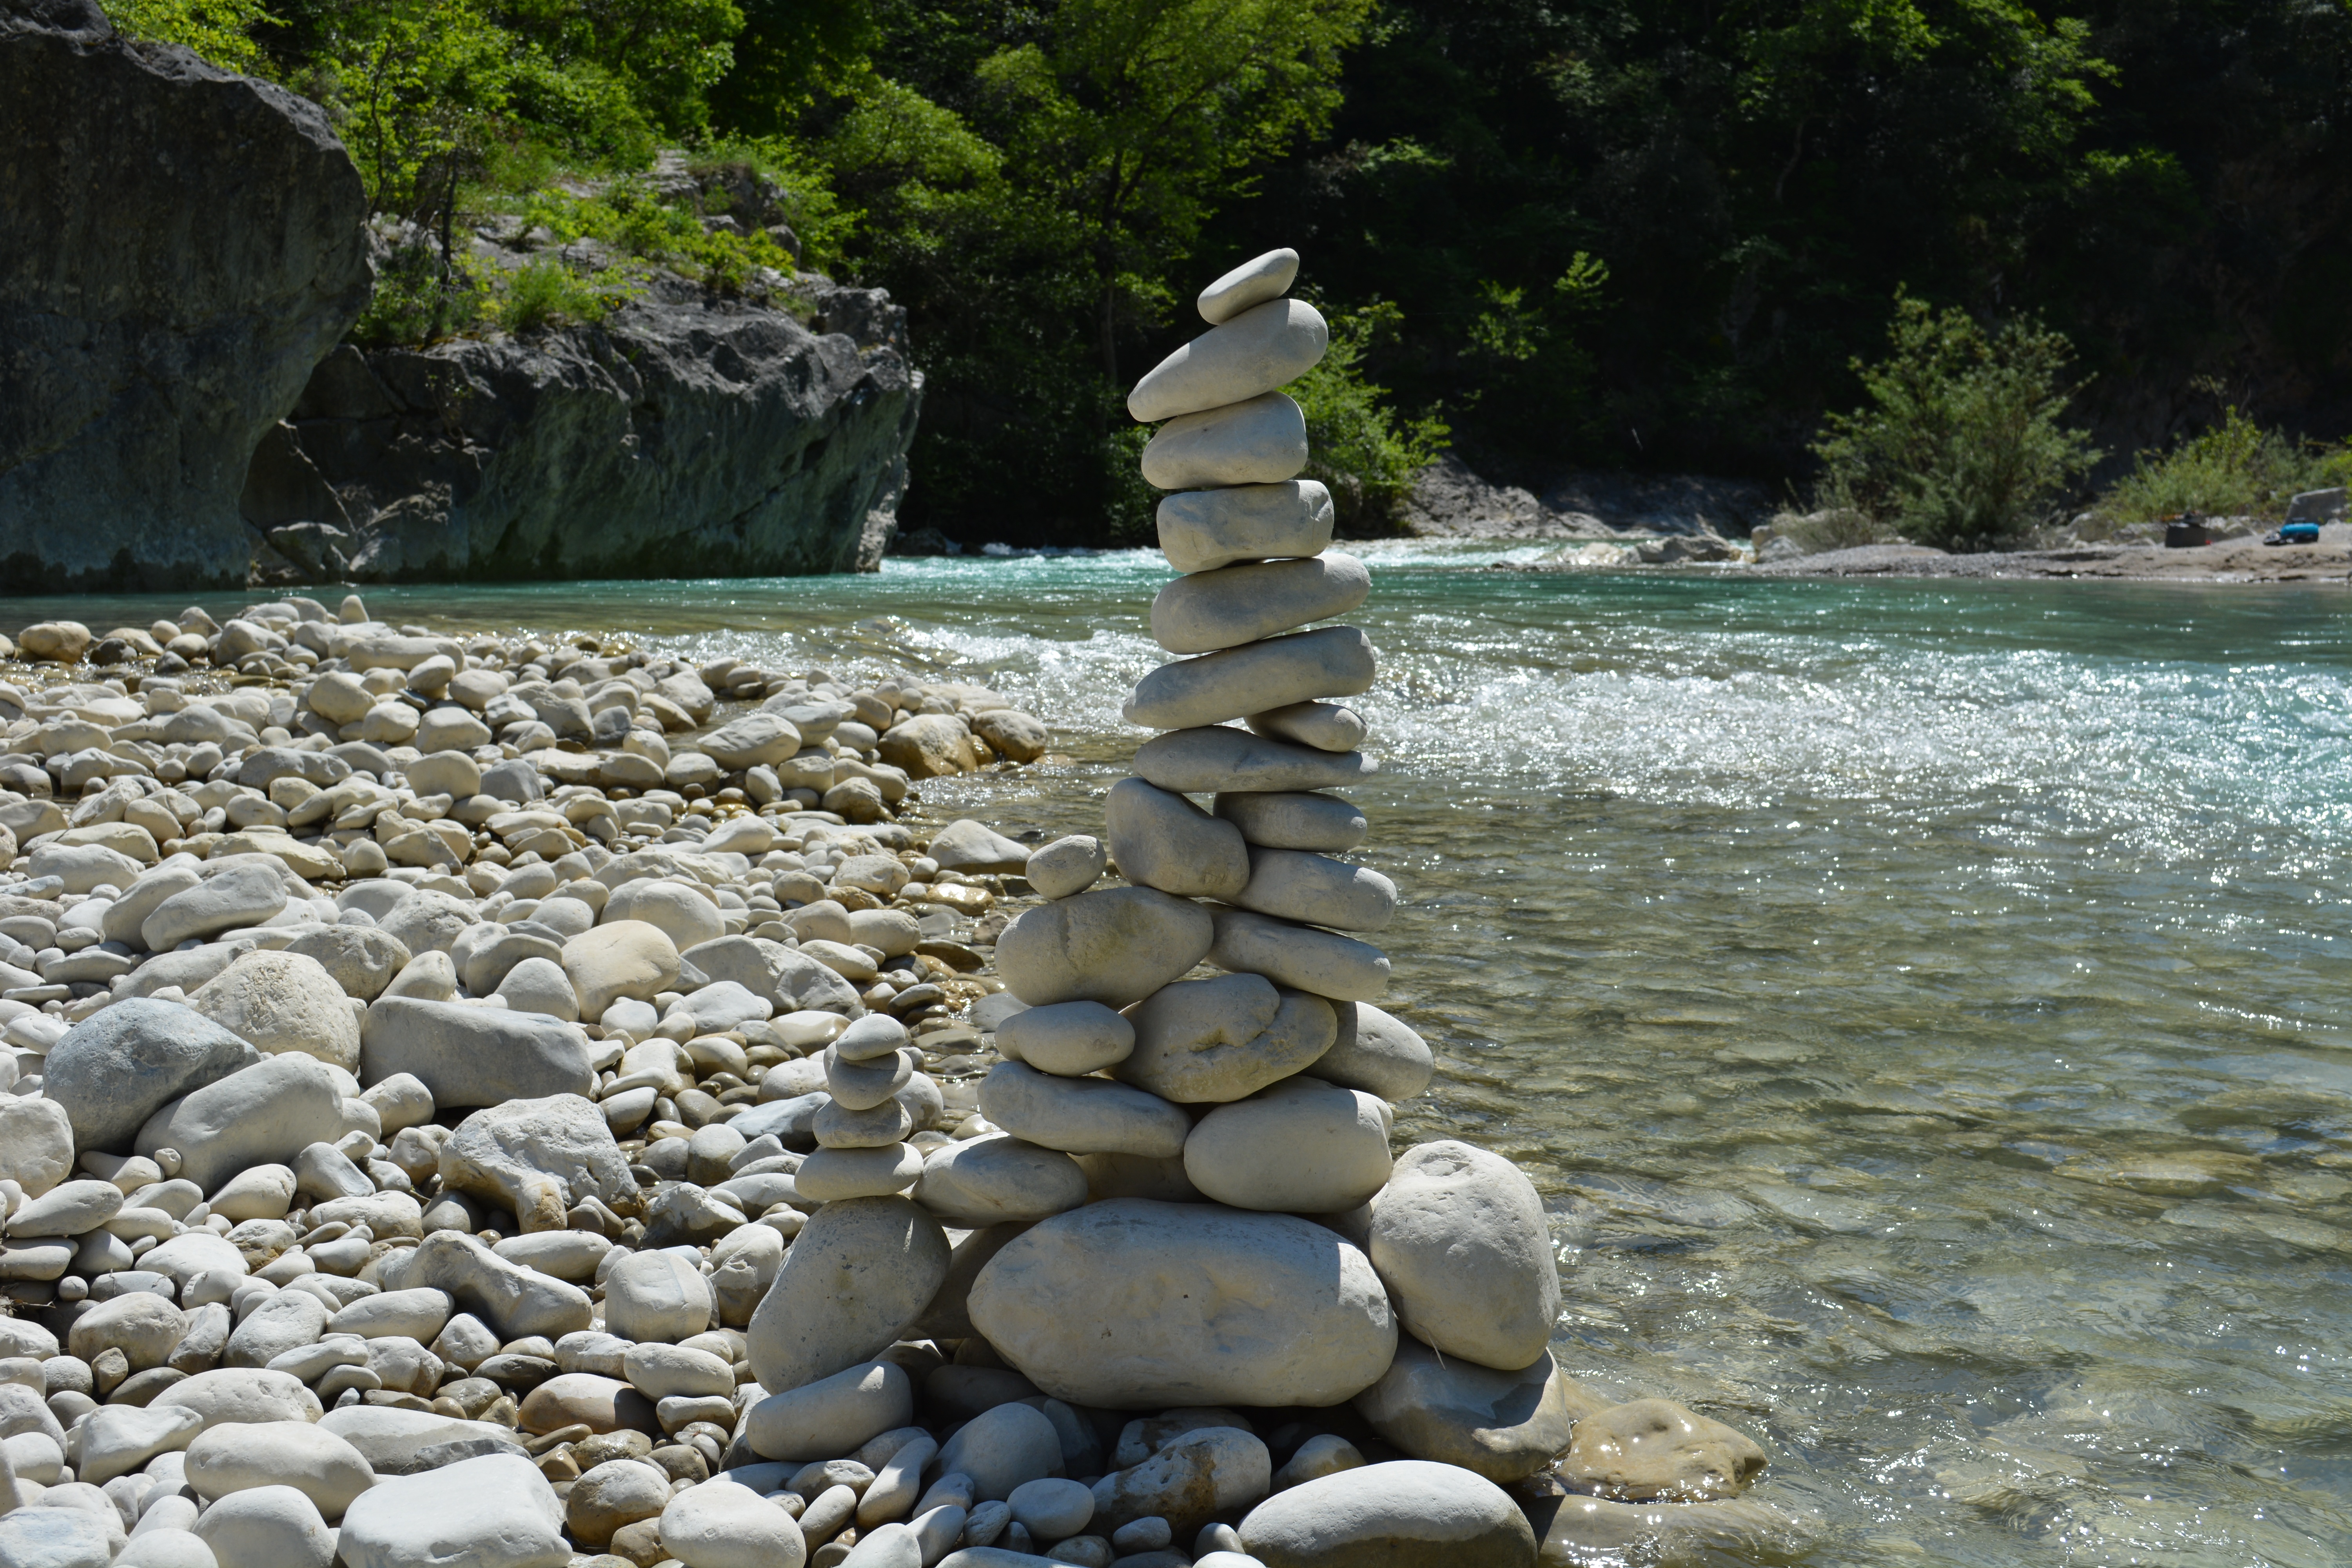
sea, water, rock, shore, river, pond, france, stream, balance, material, body of water, stones, boulder, roller, water feature, esteron, river side